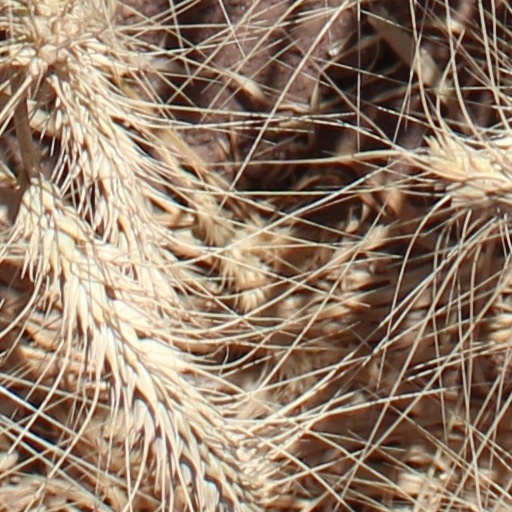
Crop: wheat